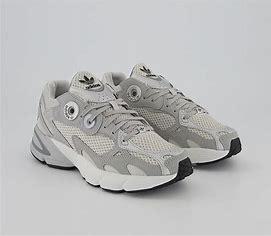
Brand: Adidas
Model: Astir